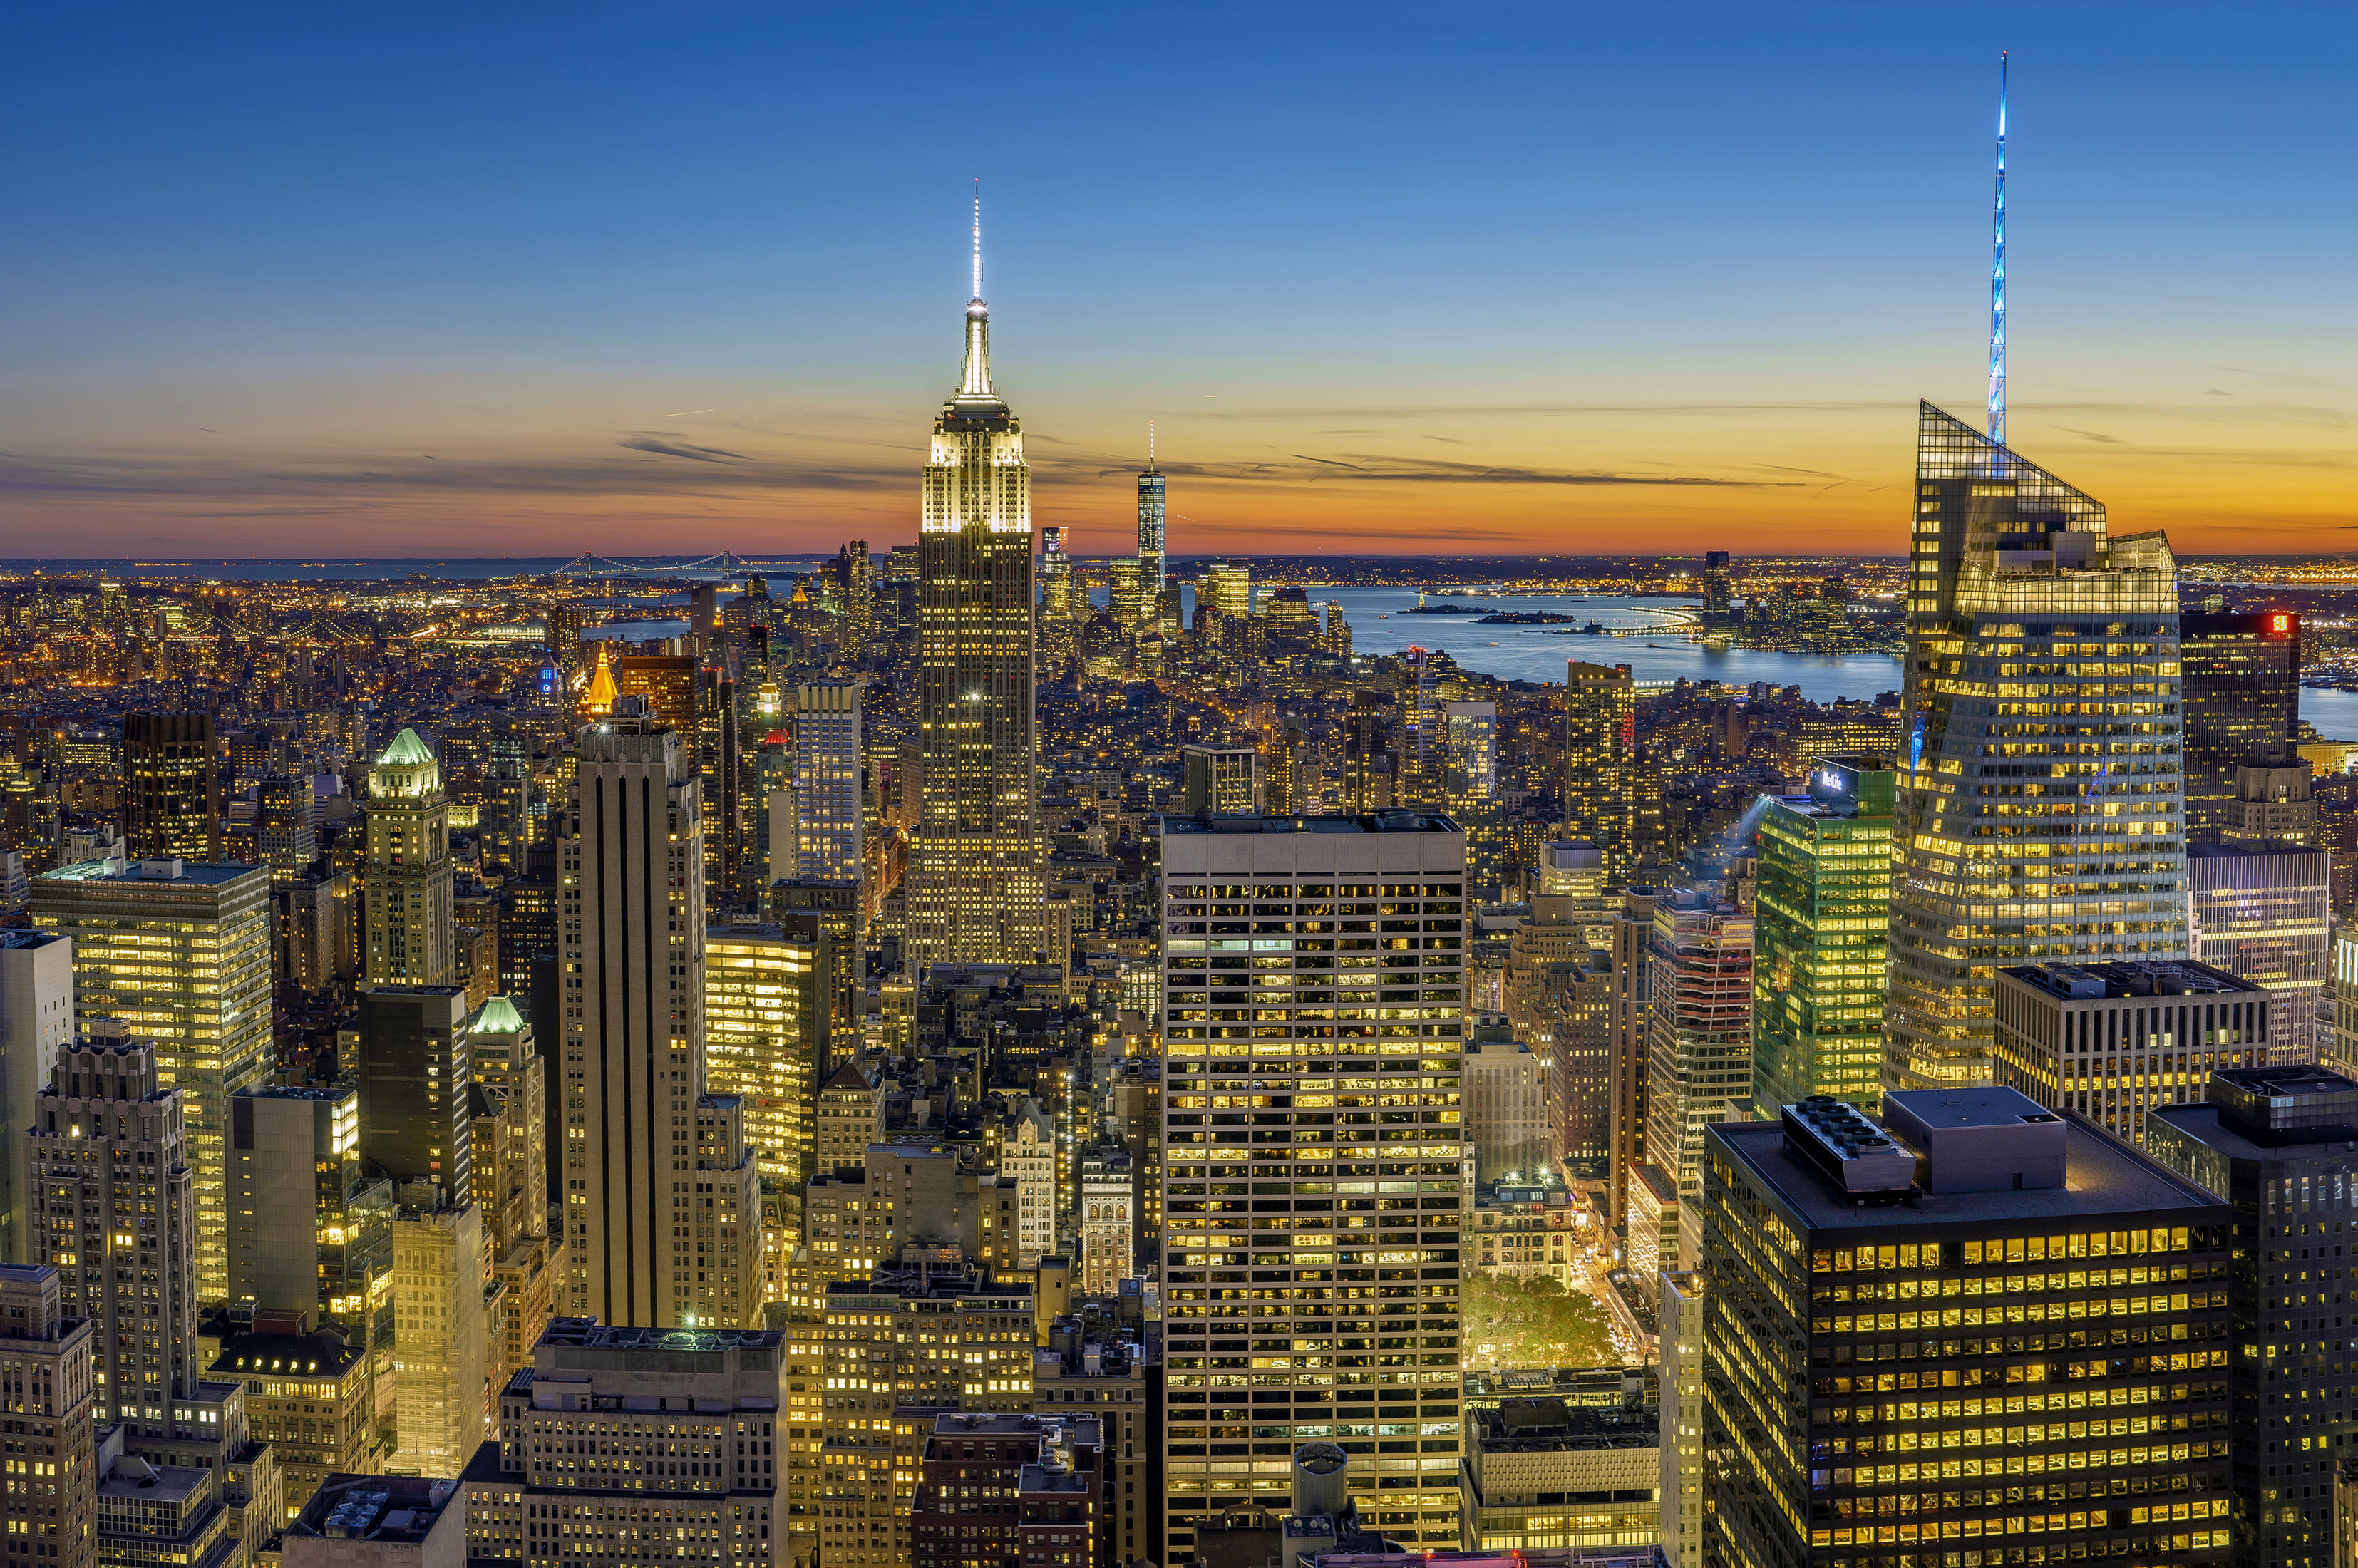
horizon, architecture, sky, skyline, night, dawn, city, skyscraper, urban, cityscape, downtown, dusk, evening, tower, landmark, tower block, lights, skyscrapers, buildings, metropolis, neighbourhood, urban area, residential area, geographical feature, human settlement, metropolitan area